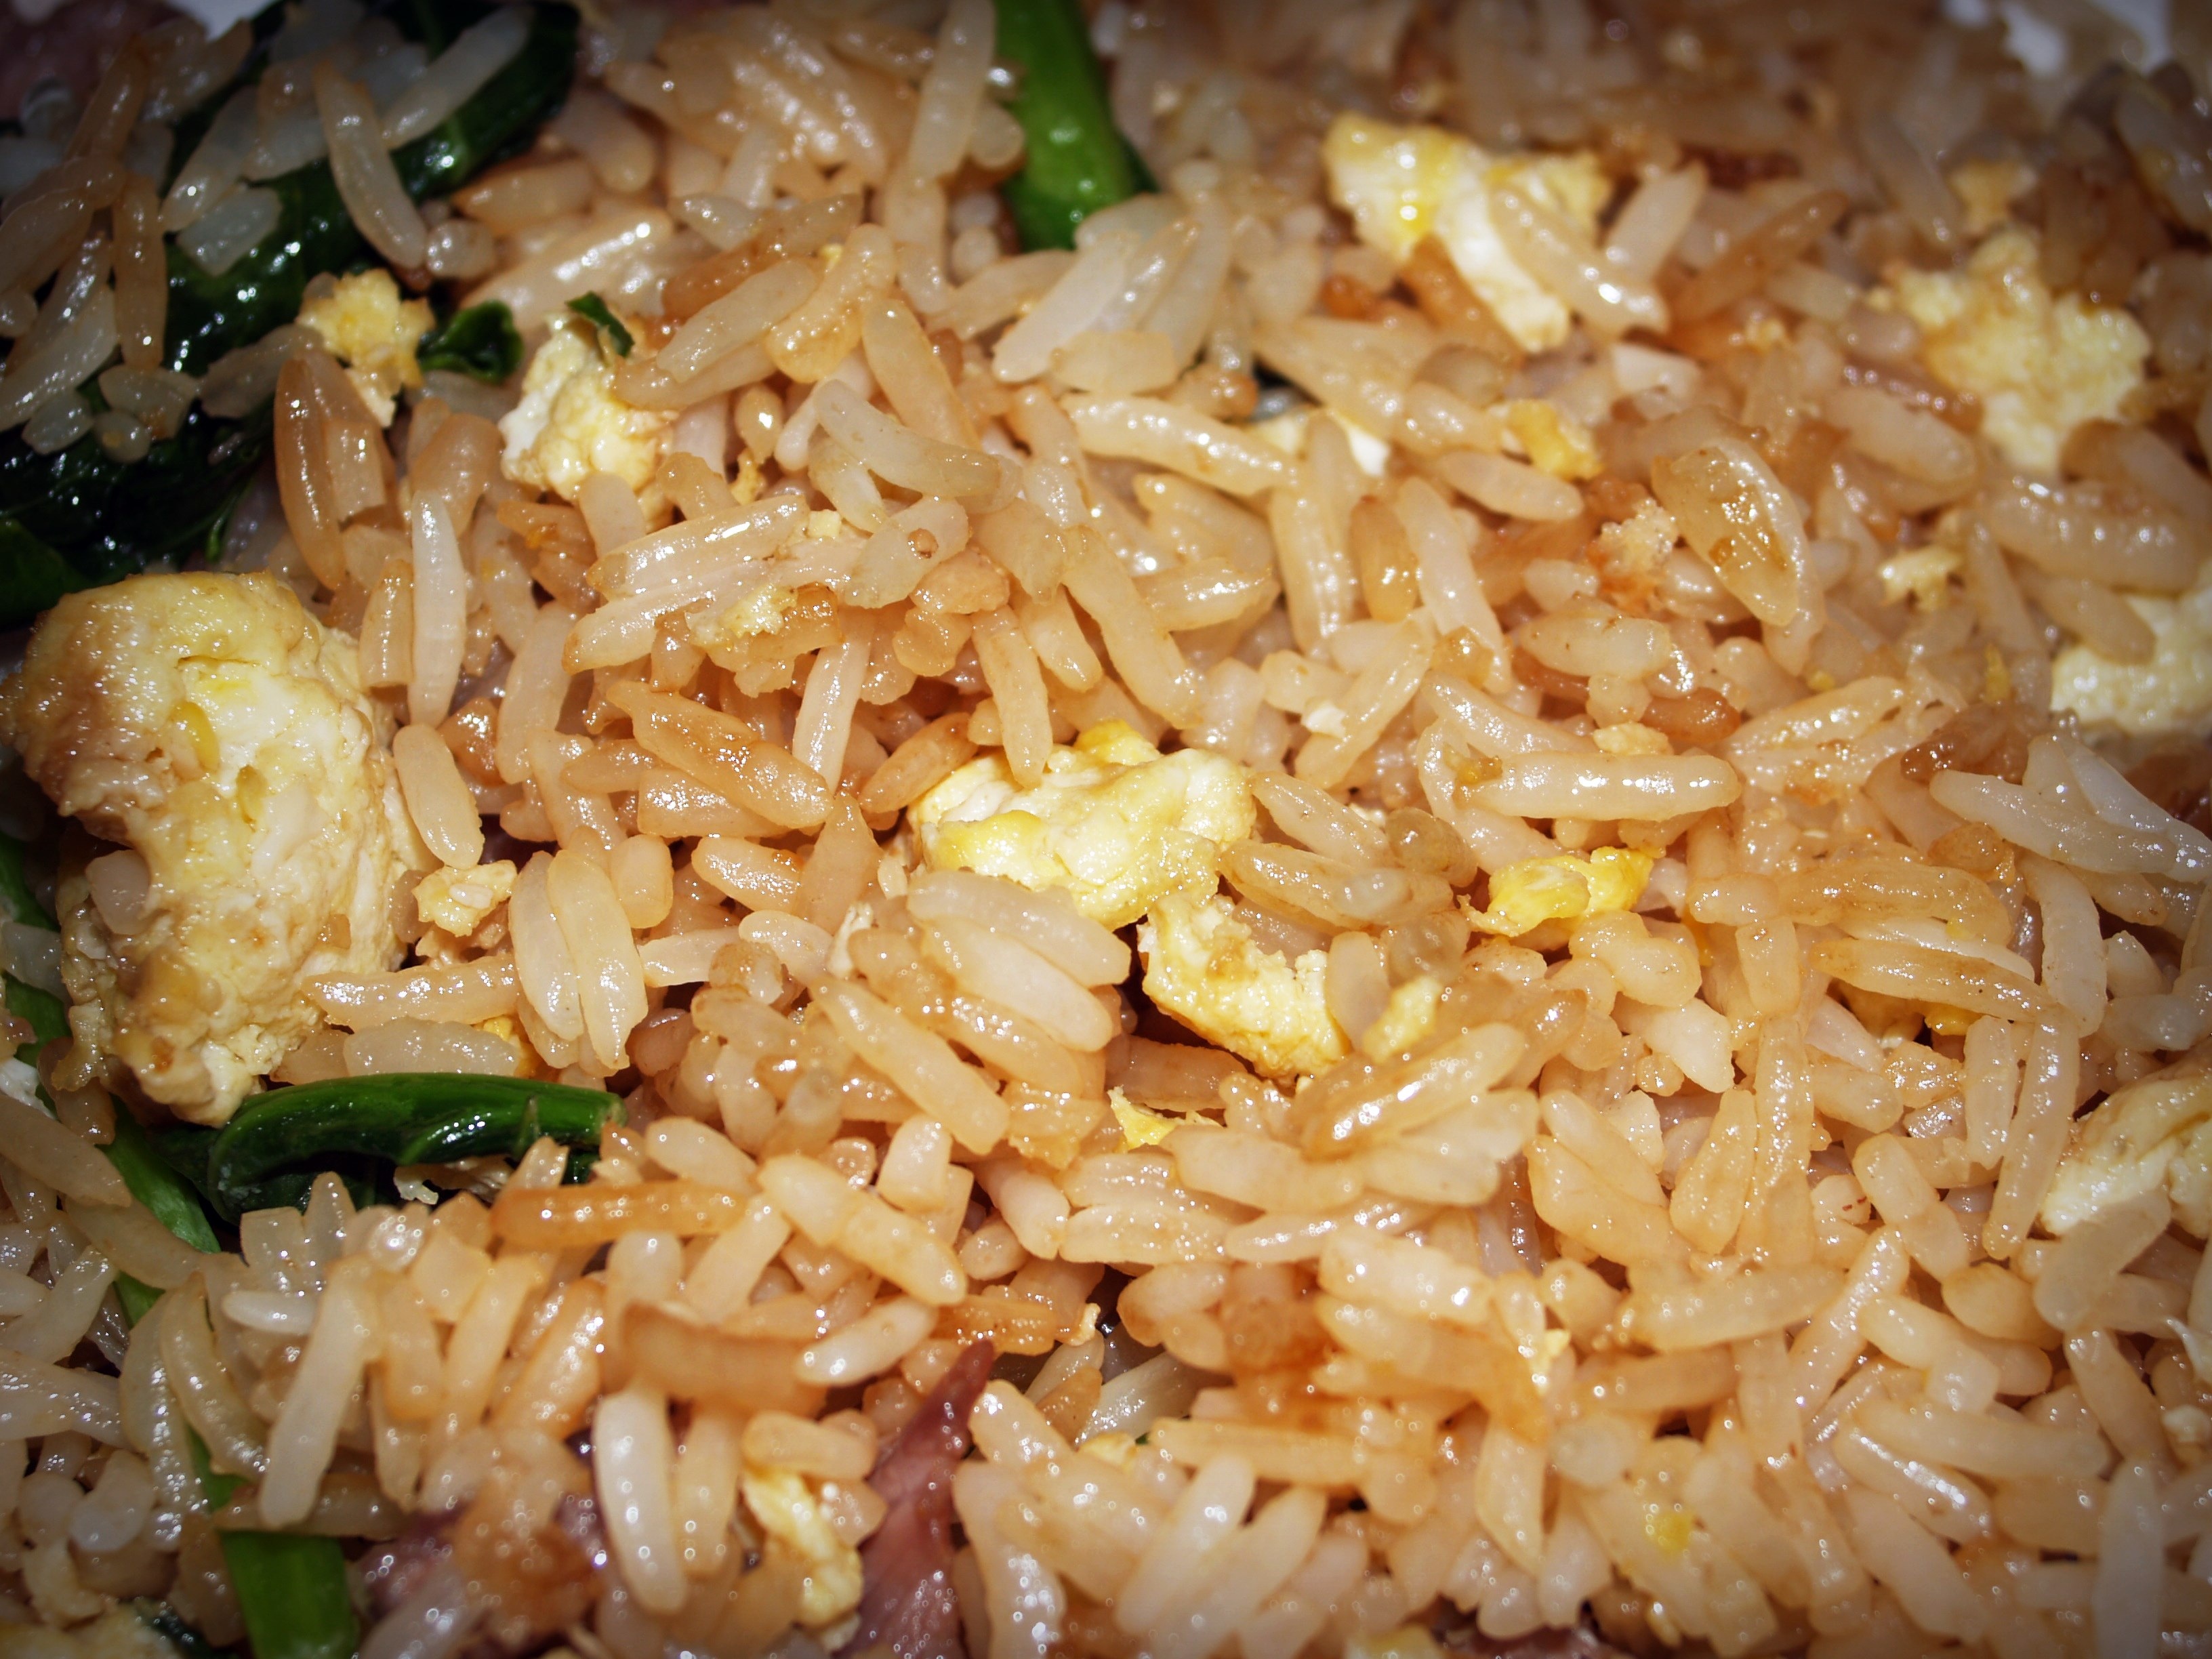
dish, food, salad, pepper, chili, ingredient, herb, produce, vegetable, seafood, kitchen, asia, gourmet, meat, pork, cuisine, sauce, chicken, soup, rice, onion, variety, lemon, egg, noodle, cook, lime, lemongrass, asian food, fried rice, fried, hot, spicy, collage, culture, thai, curry, commodity, thai food, nasi goreng, chinese food, lime leaf, jasmine rice, pilaf, food grain, biryani, steamed rice, rice and curry, yeung chow fried rice, thai fried rice, hyderabadi biriyani, mujaddara